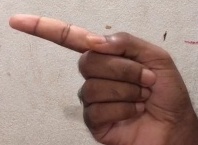
ASL sign: G